Dörflingen

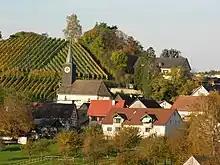
Dörflingen village church

, 18.9% of the population belonged to the Roman Catholic Church and 61.7% belonged to the Swiss Reformed Church.